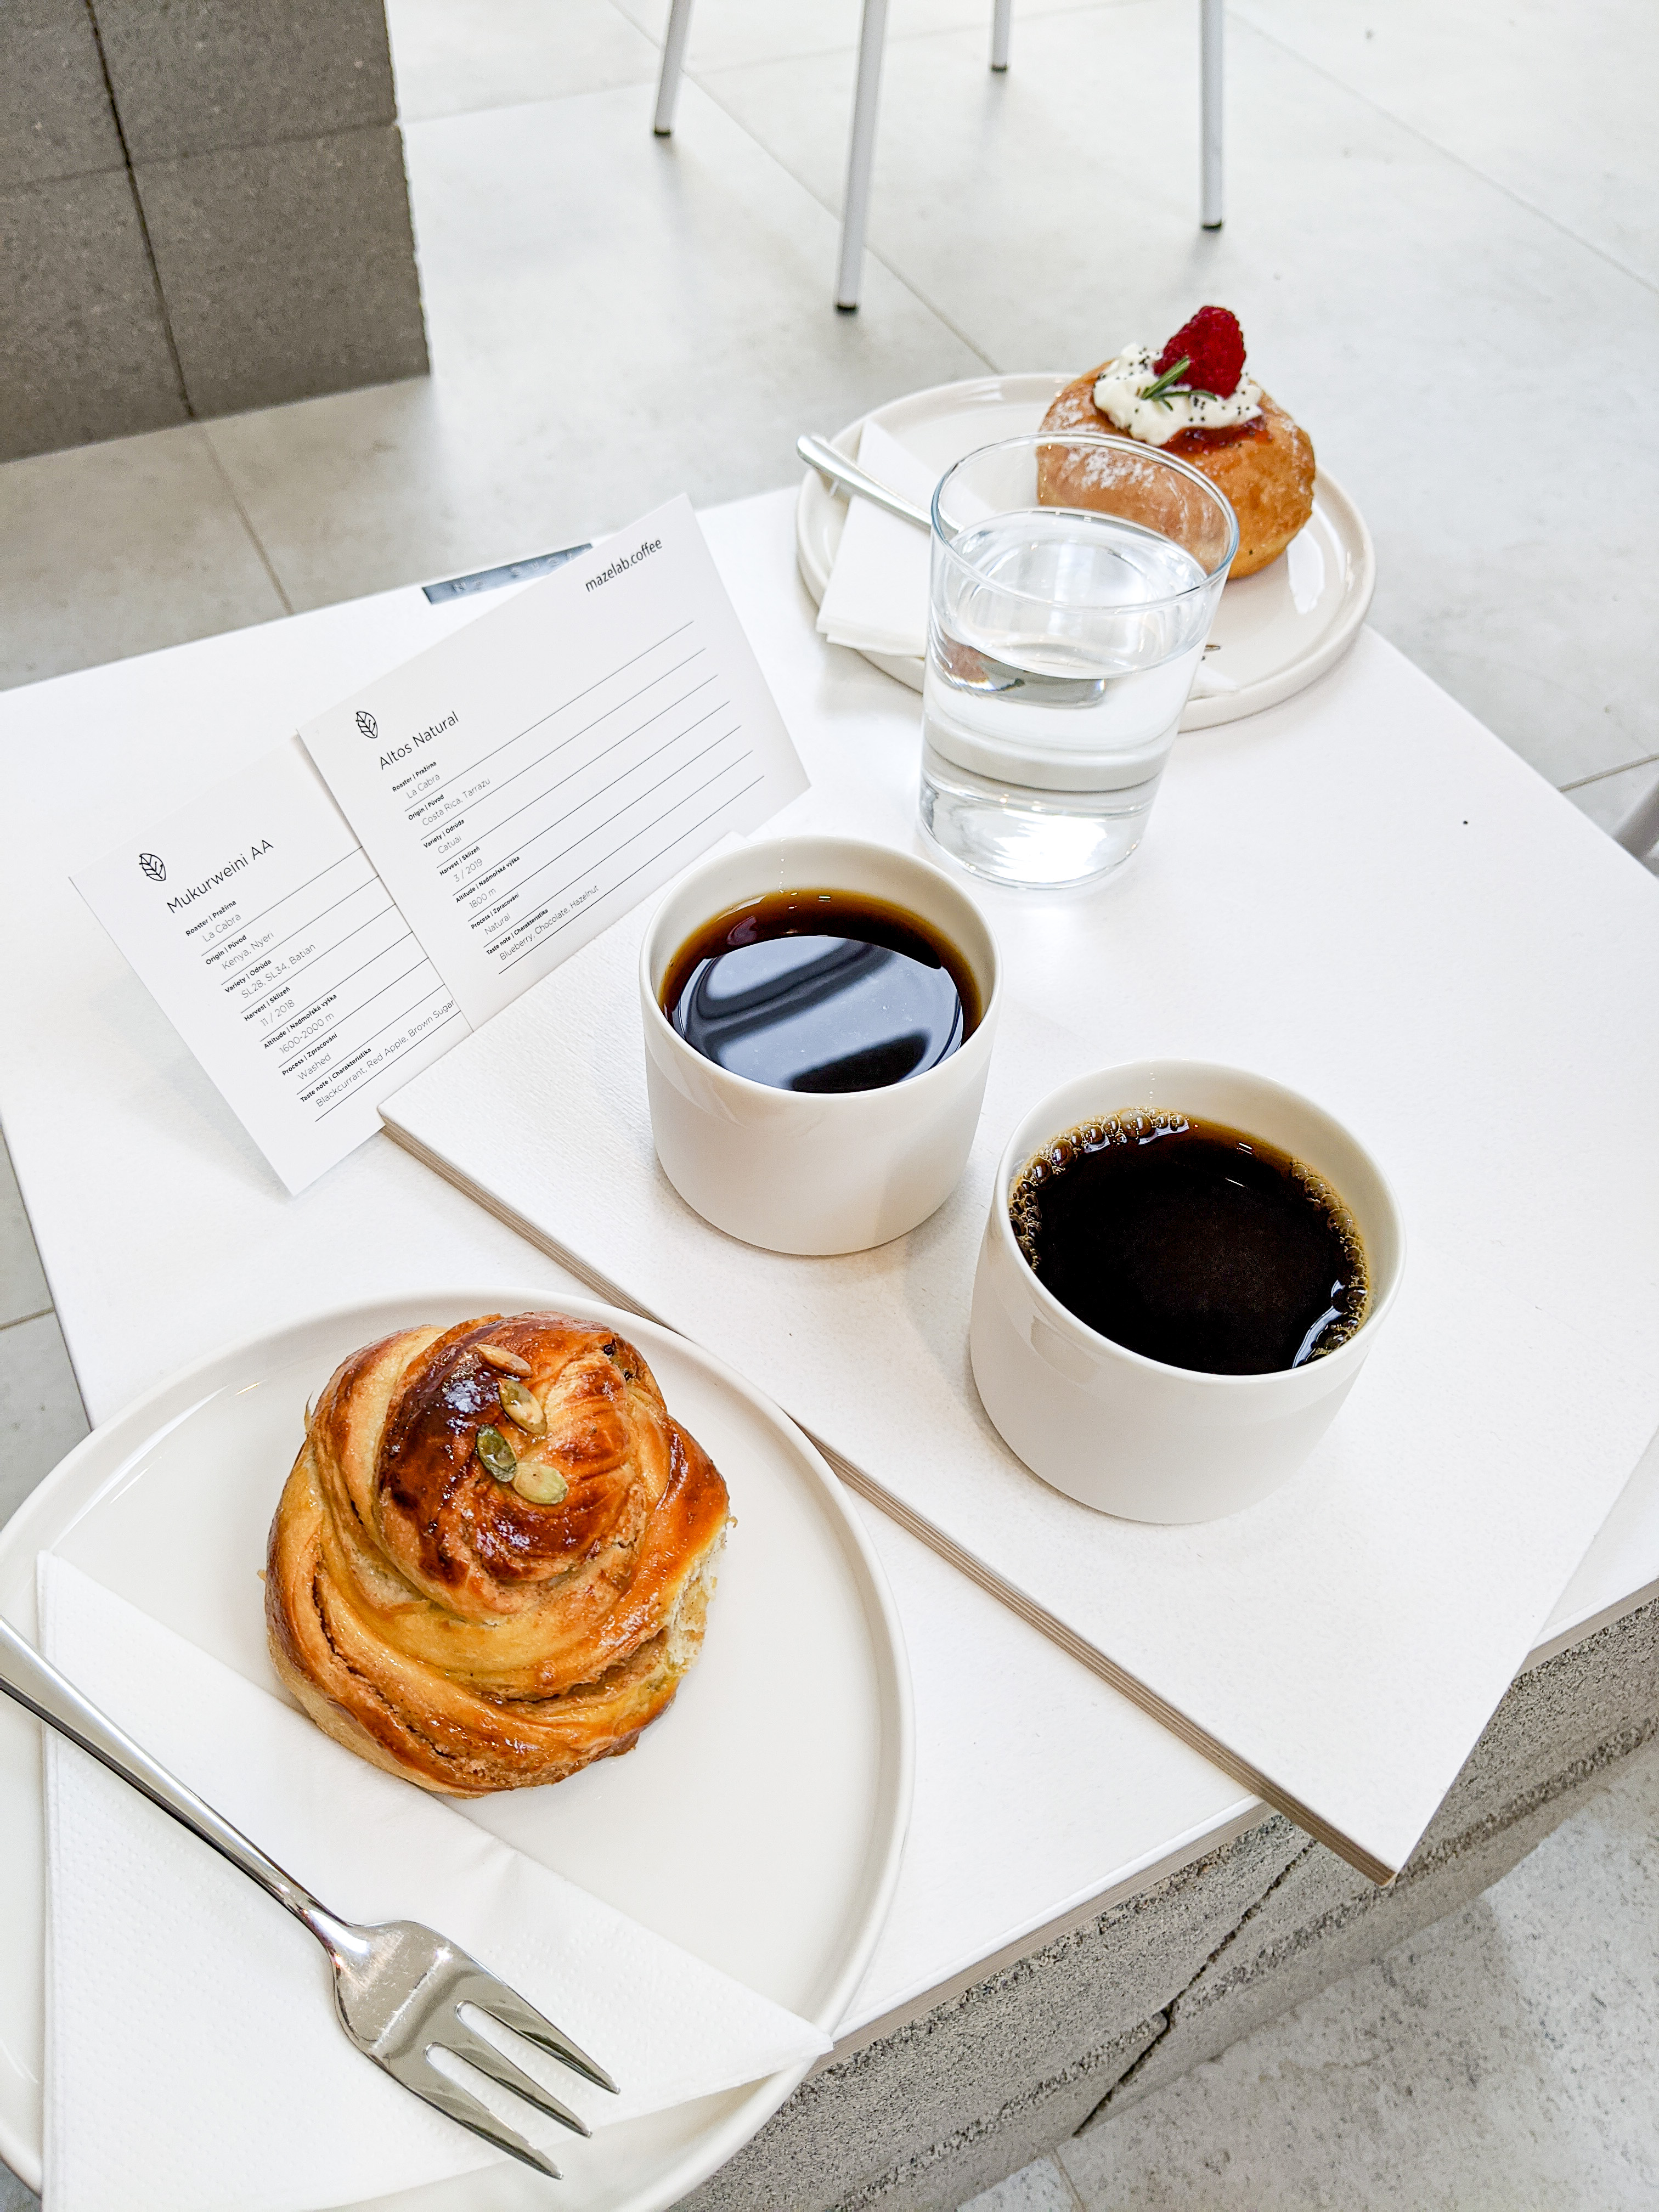
food, cuisine, Sweet Rolls, dish, breakfast, ingredient, dessert, croissant, danish pastry, brunch, baked goods, caff americano, coffee, coffeehouse, table, drink, pastry, sticky bun, bakery, meal, produce, cinnamon roll